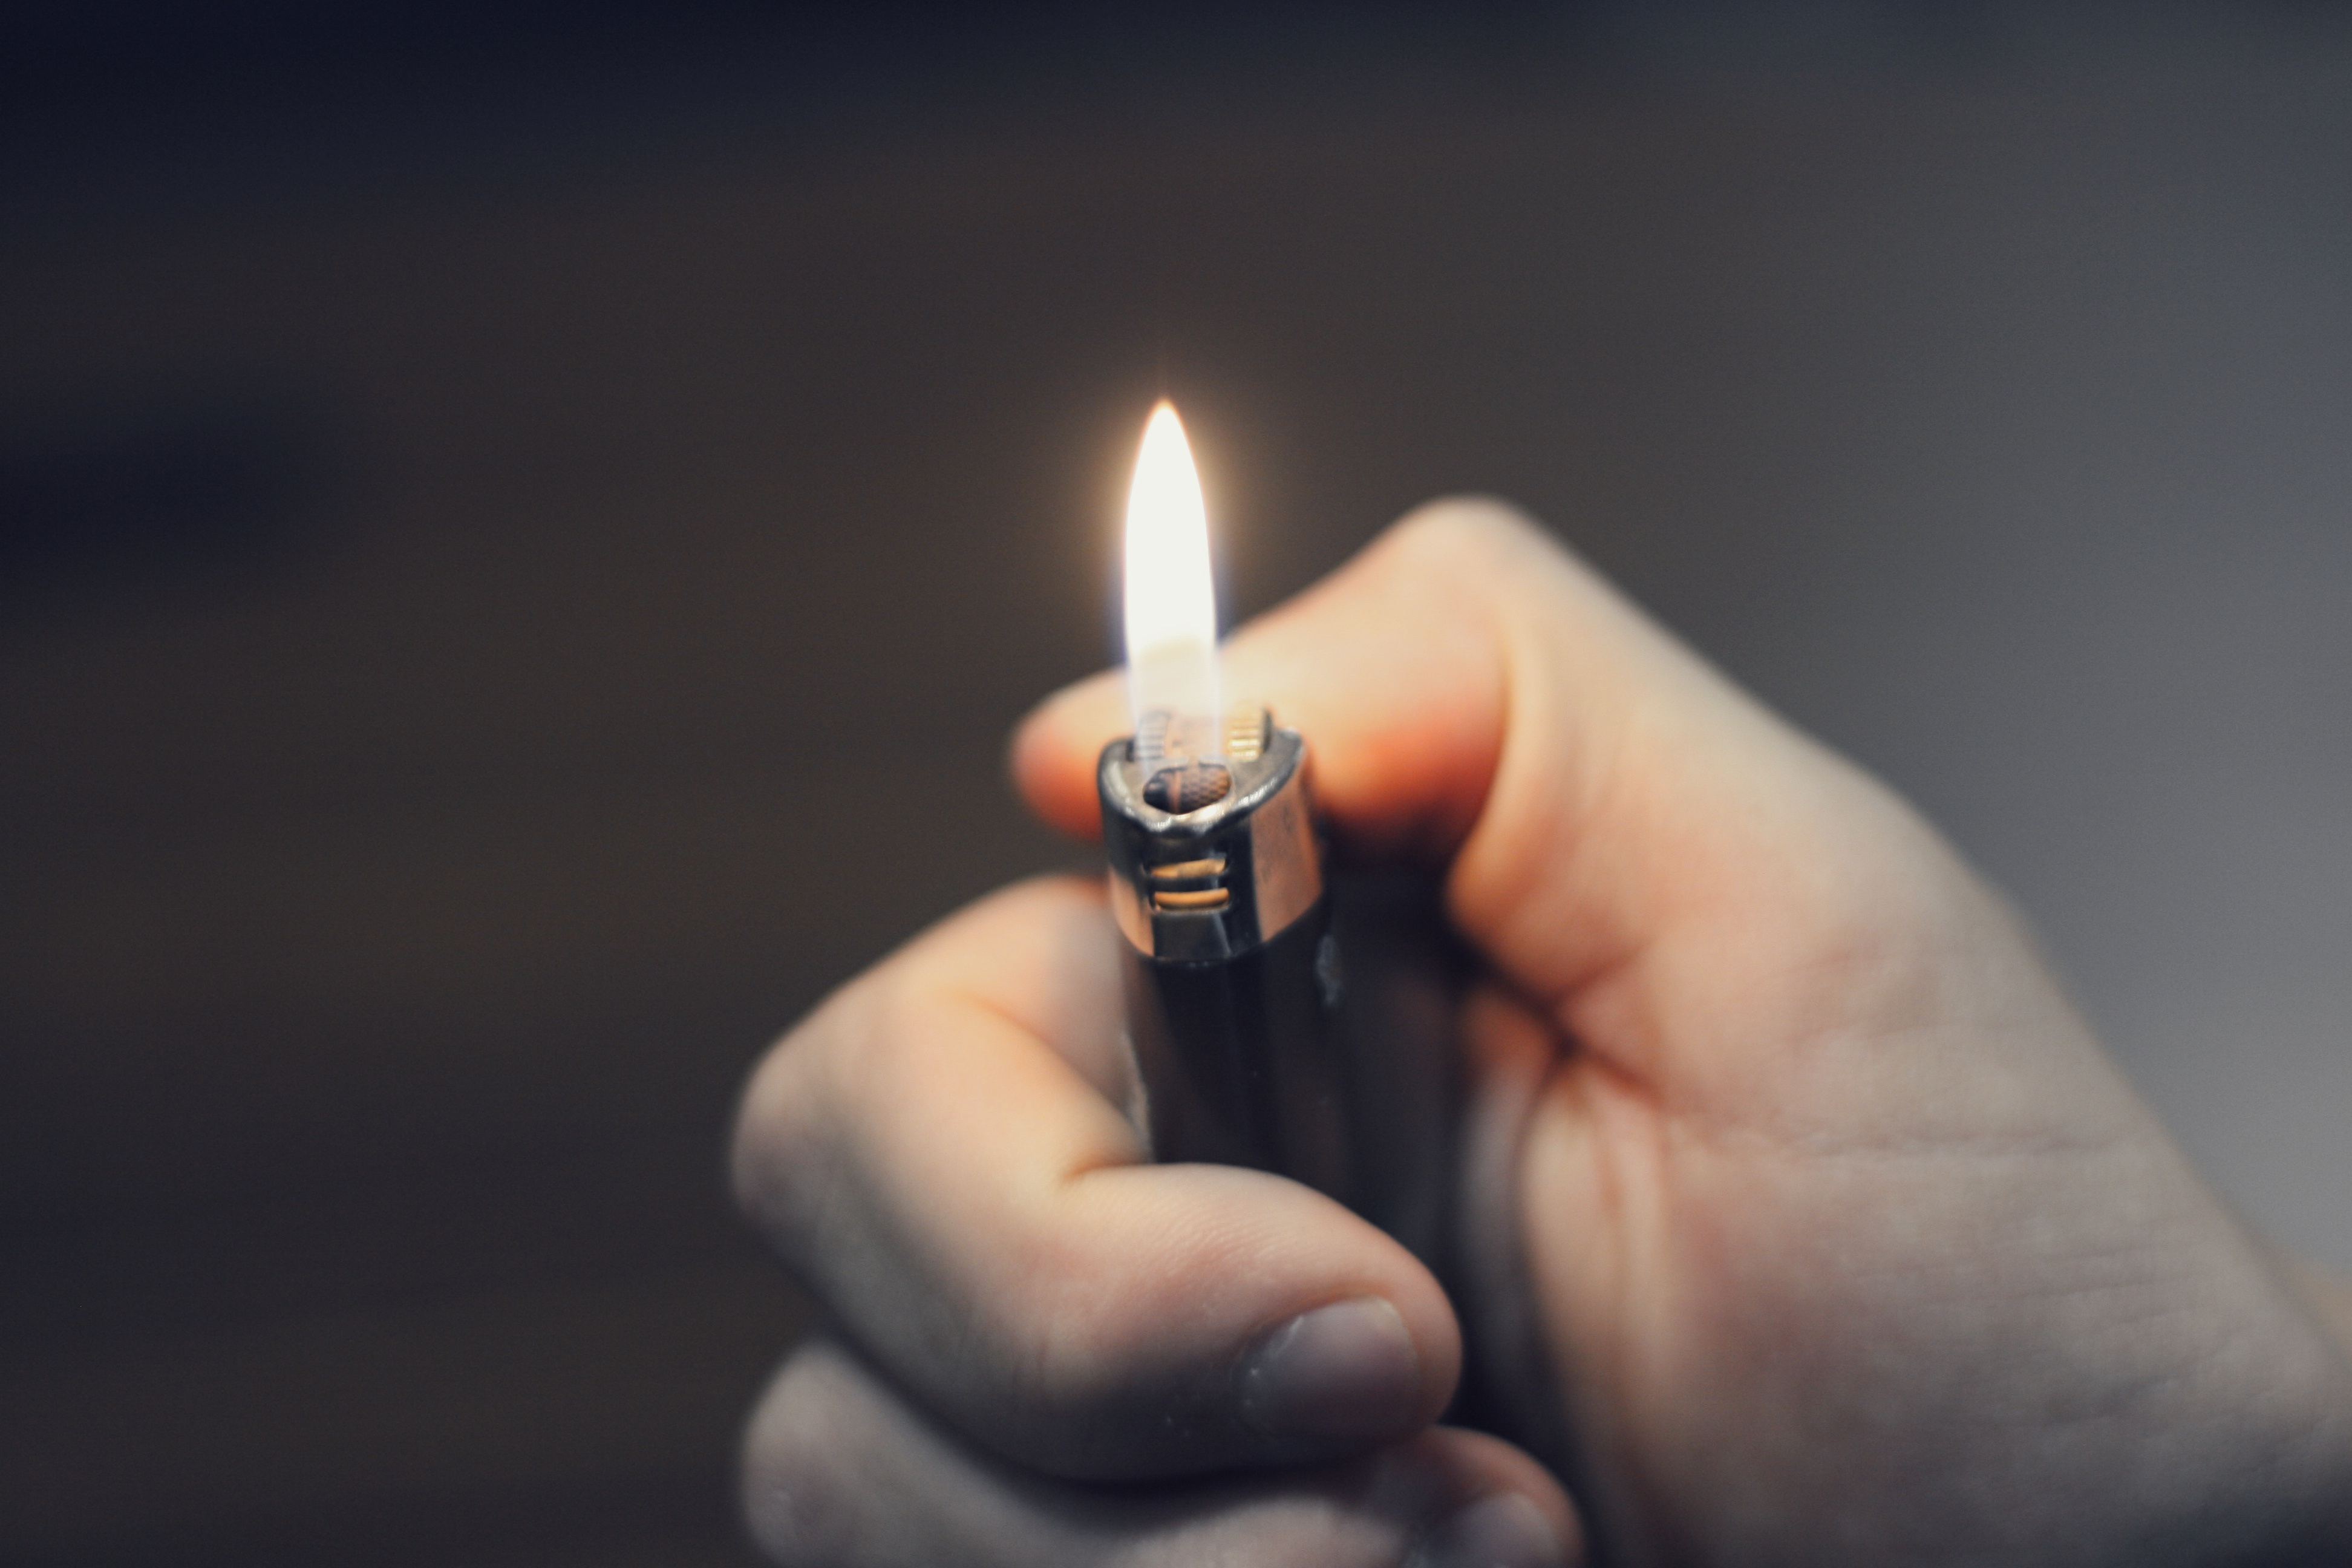
hand, light, finger, flame, fire, darkness, candle, lighting, holding, heat, burn, lighter, close up, burning, bright, hot, flammable, macro photography, cigarette lighter